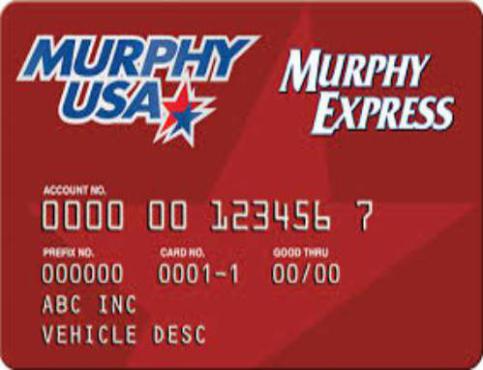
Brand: murphyusa
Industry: Others